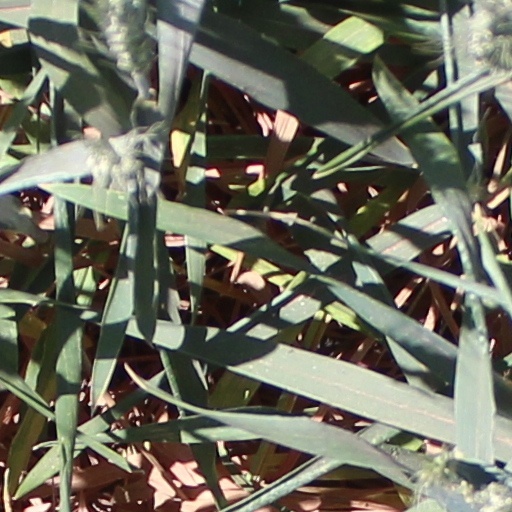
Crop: wheat